Nicaragua–Uruguay relations

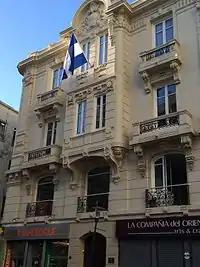
Embassy of Nicaragua in Montevideo

Both nations have signed several agreements such as an Agreement on the elimination of visas for holders of valid passports of any kind of both countries (1993); Memorandum of Understanding of Academic Cooperation between both nations Ministry's of Foreign Affairs (1998); Agreement of Cooperation and Cultural Exchange (1998); Tourism Cooperation Agreement (1998); Agreement for Technical and Scientific Cooperation (1998); and an Agreement of Cooperation on Agricultural Matters (2014).